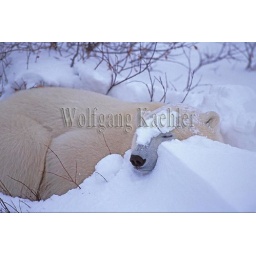
Canada, manitoba, near churchill, tundra, polar bear sleeping